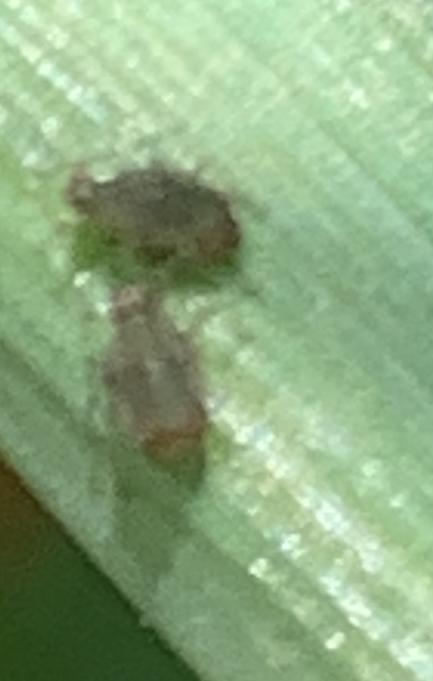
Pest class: bird_cherry_oat_aphid